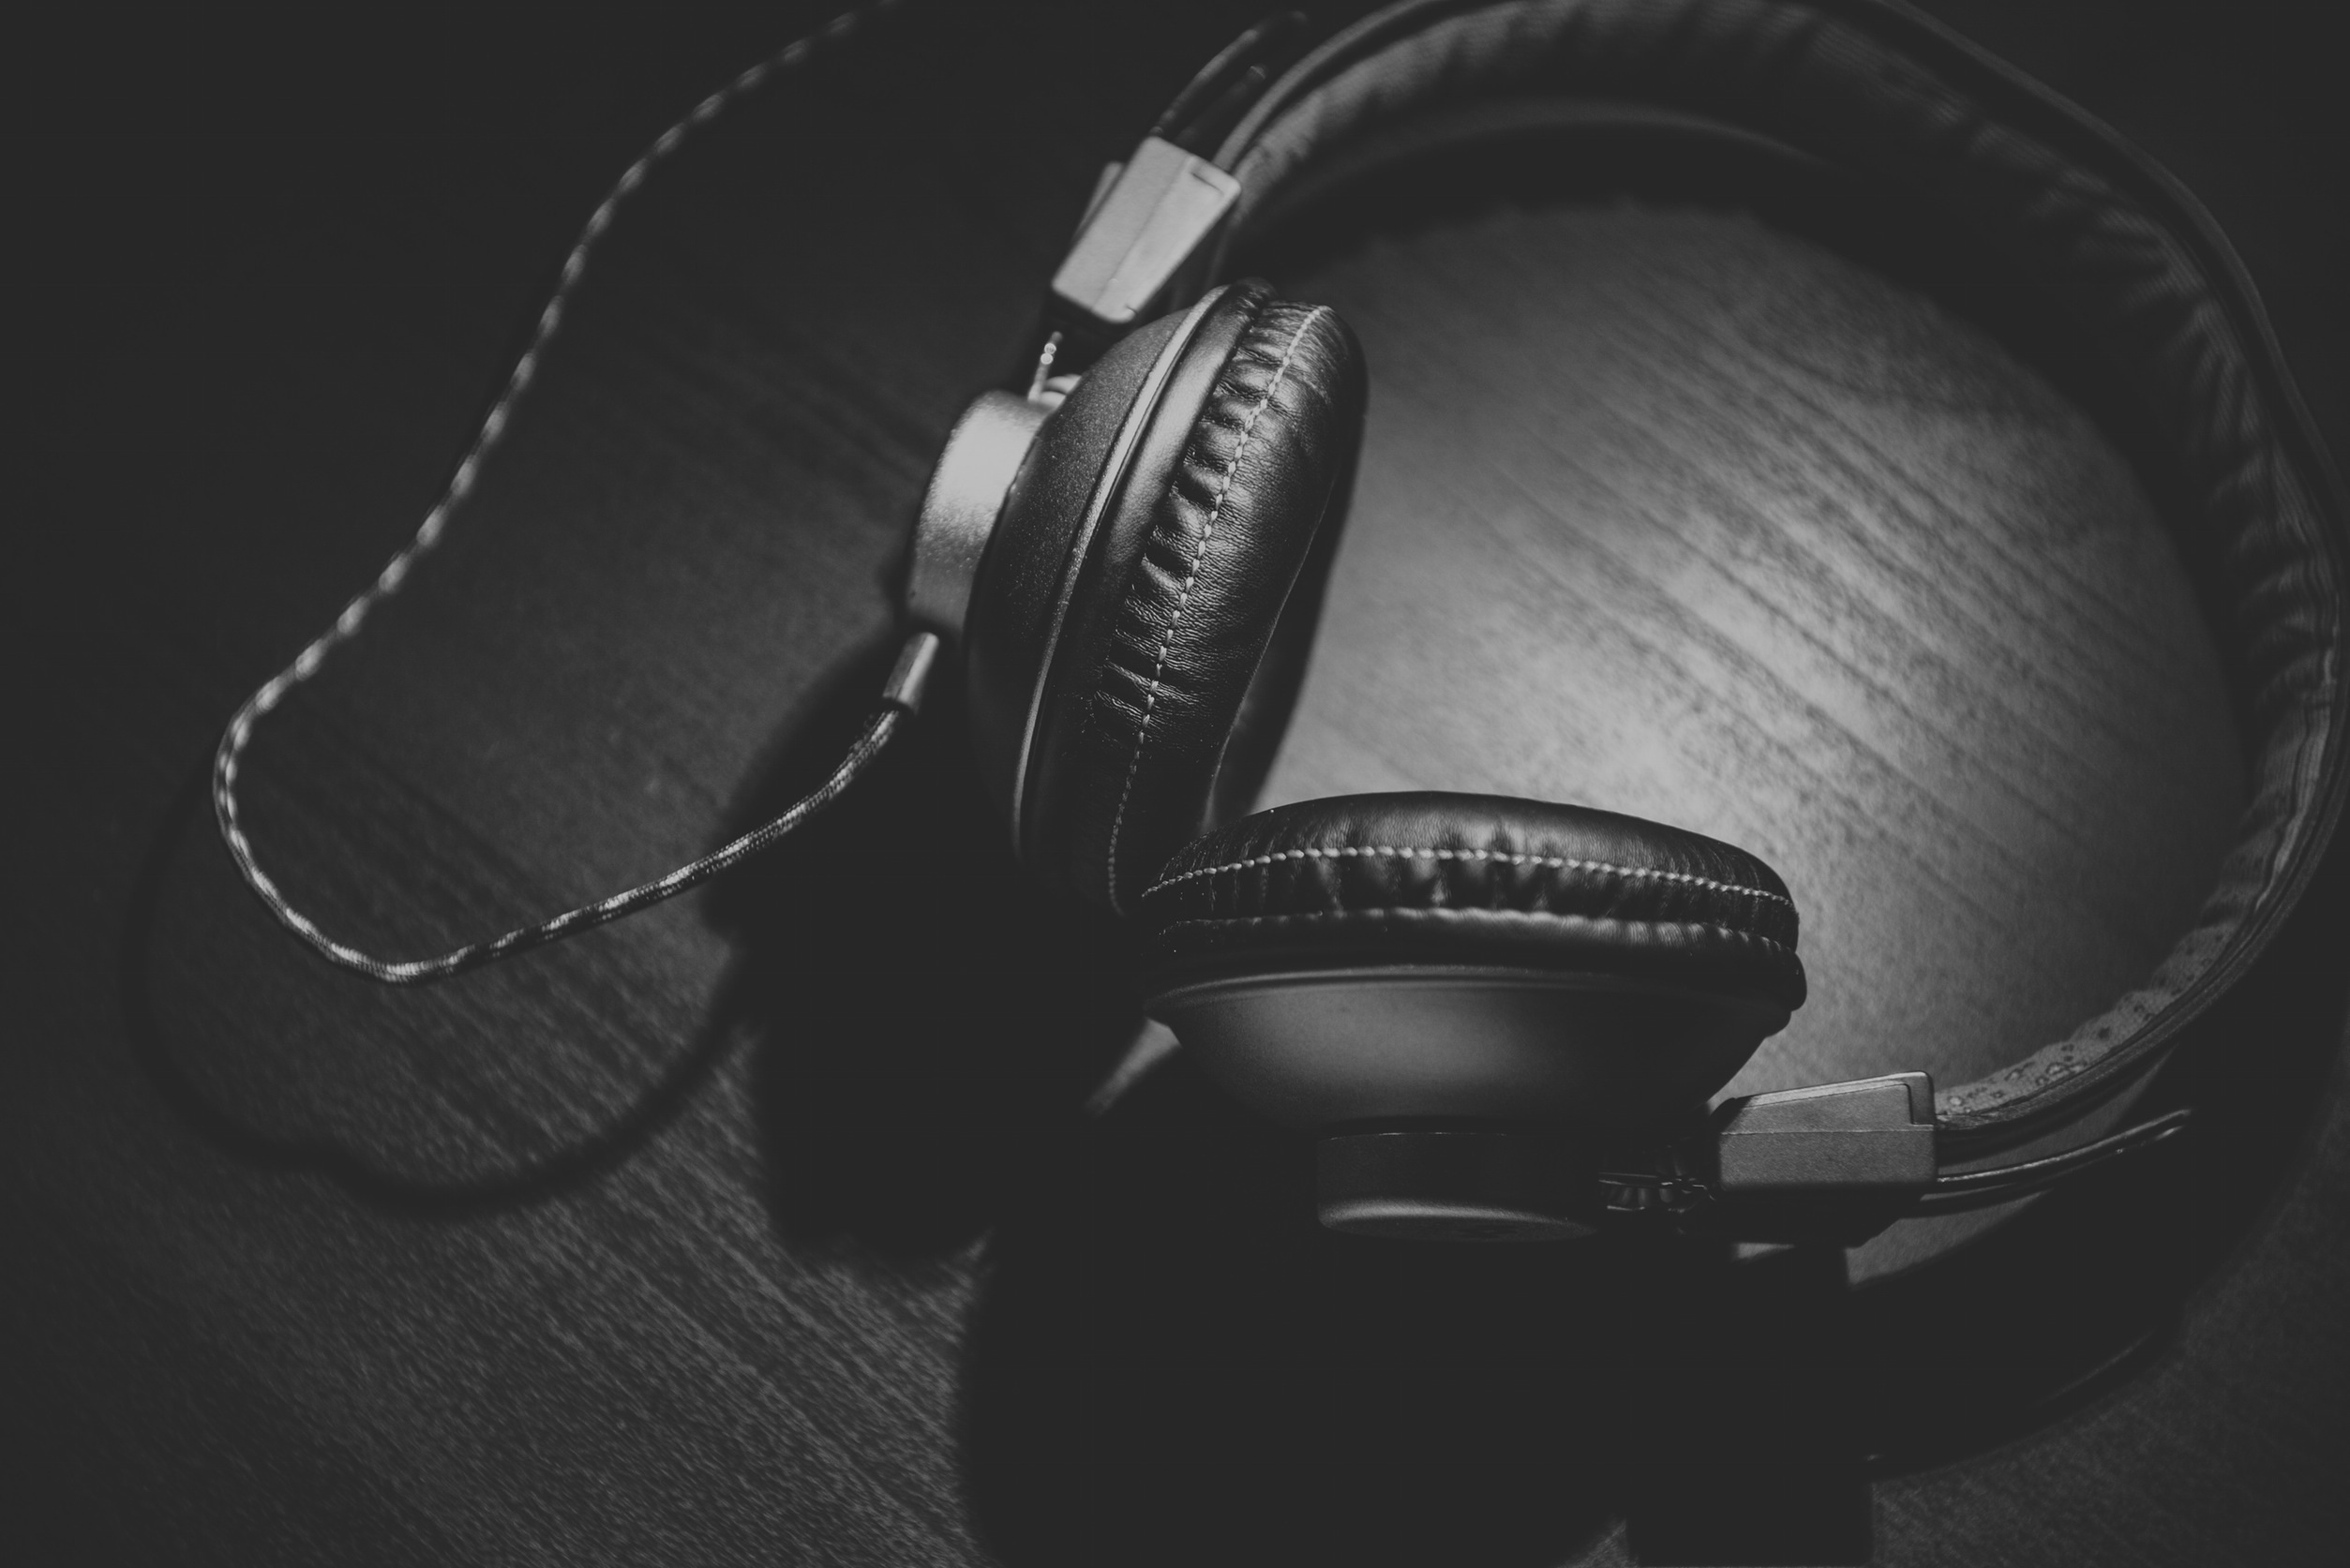
music, black and white, technology, equipment, gadget, black, ear, monochrome, dj, radio, stereo, audio, headphones, sound, headset, listen, entertainment, earphones, listening, mp3, audio equipment, monochrome photography, electronic device